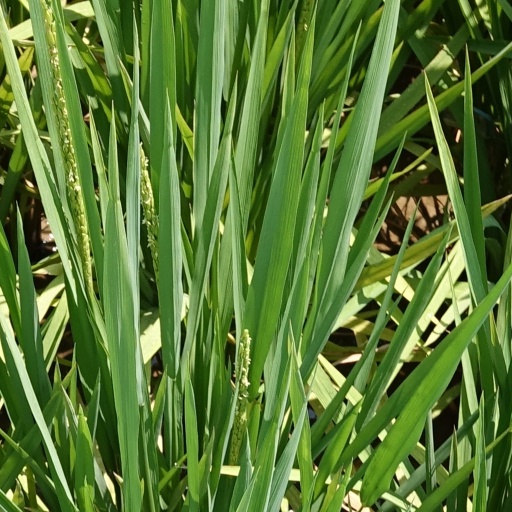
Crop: rice